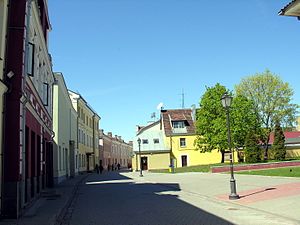
Kėdainiai / Galleri
Kėdainiai er en by i det centrale Litauen ved bredden af Nevėžis-floden, med et indbyggertal på 29.850. Byen ligger i Kaunas apskritis og er det administrative centrum for Kėdainiai distriktetkommune med 61.037 indbyggere. Det geografiske centrum af den Litauen ligger tæt på i den nærliggende landsby Ruoščiai, der ligger i Dotnuva seniūnija.